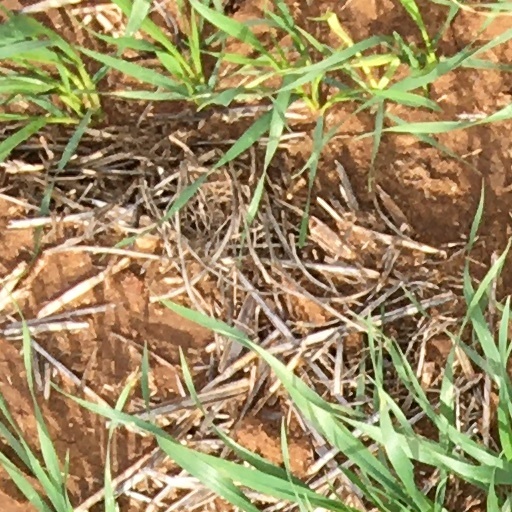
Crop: wheat